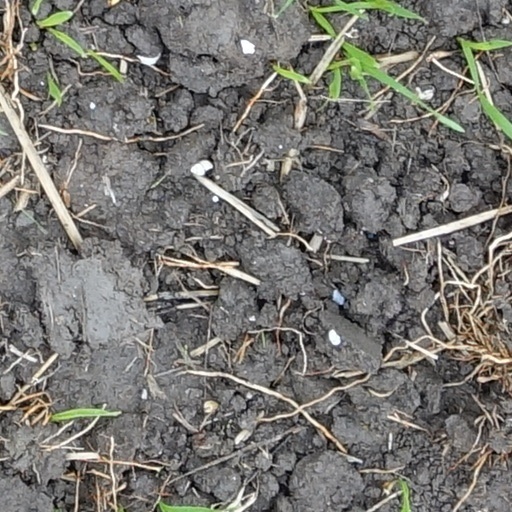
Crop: wheat